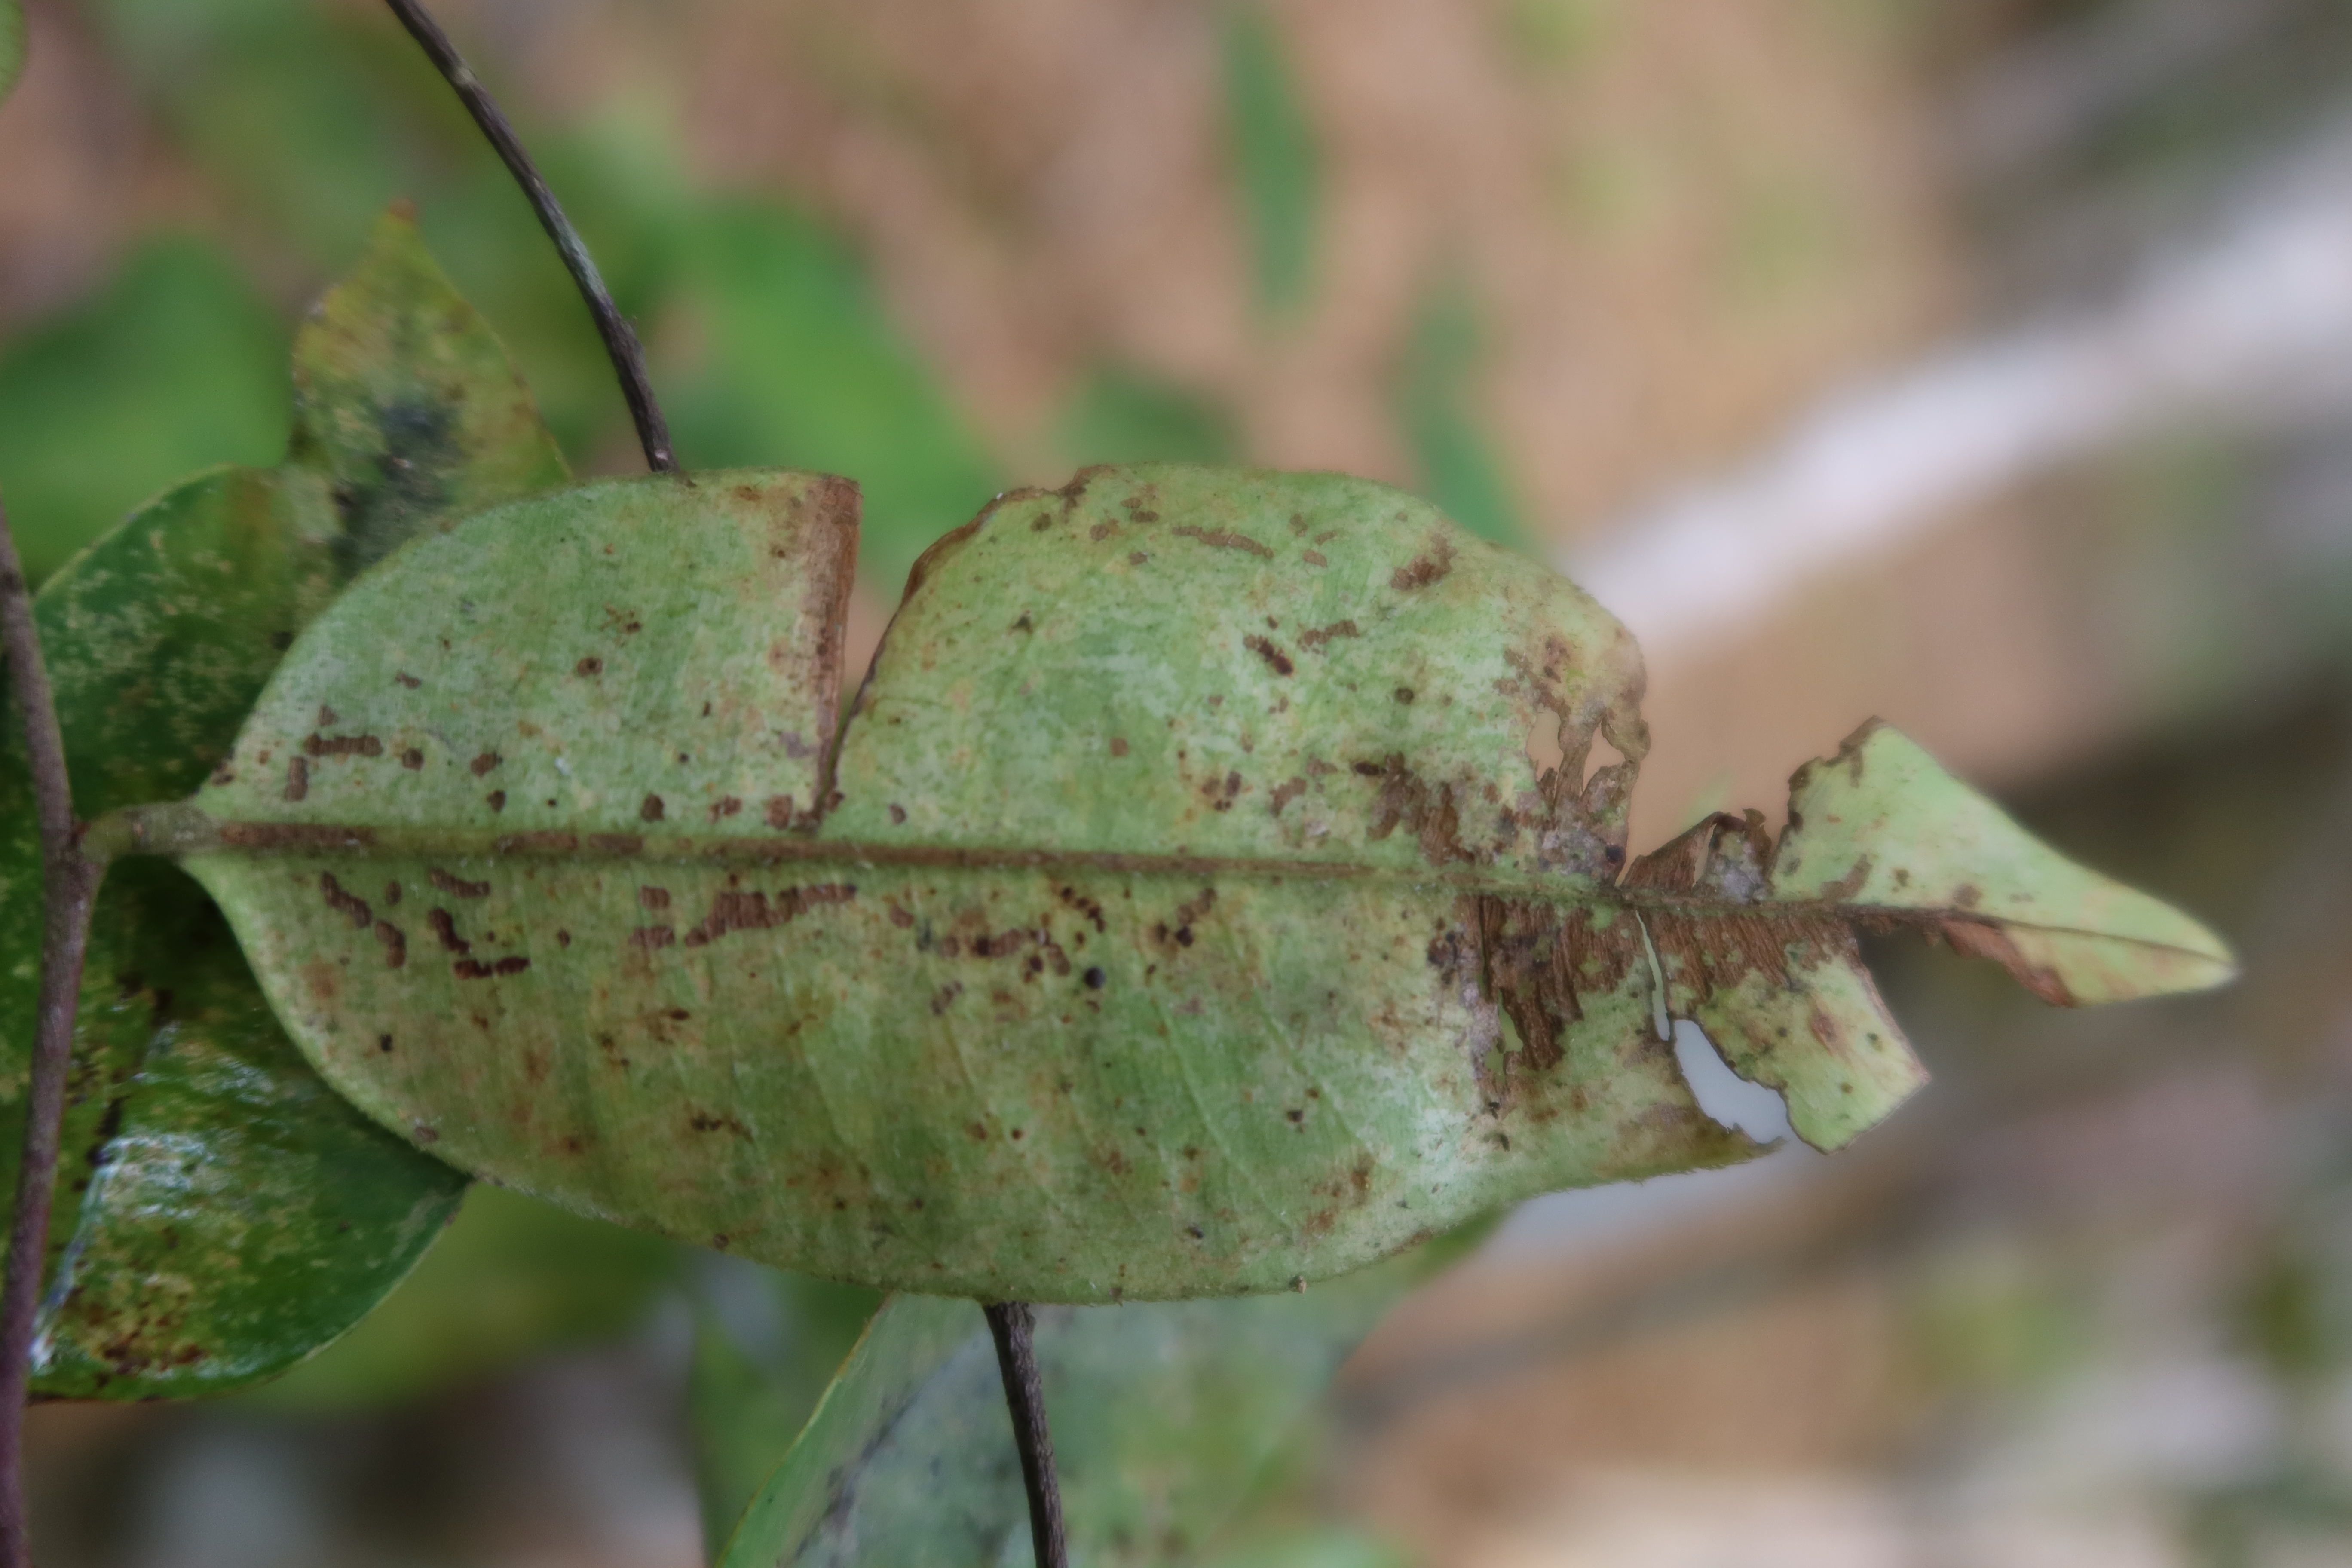
Label: Downy mildew